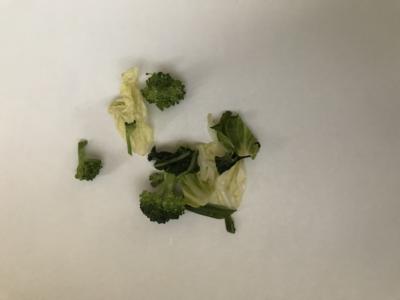
Label: generalcompost